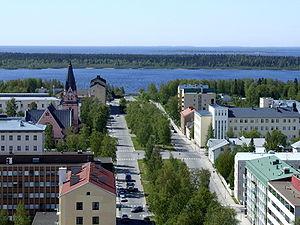
La Laponie est une des dix-neuf régions de la Finlande. Jusqu'en 2009, elle était aussi une des six provinces avant leur suppression. Sa capitale est Rovaniemi.